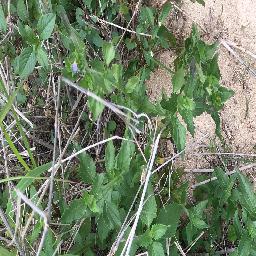
Label: siam_weed